P. C. Sorcar

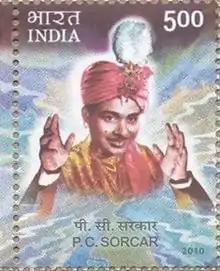
Sorcar on a 2010 stamp of India

On 23 February 2010, India Post issued a commemorative stamp to honour him.